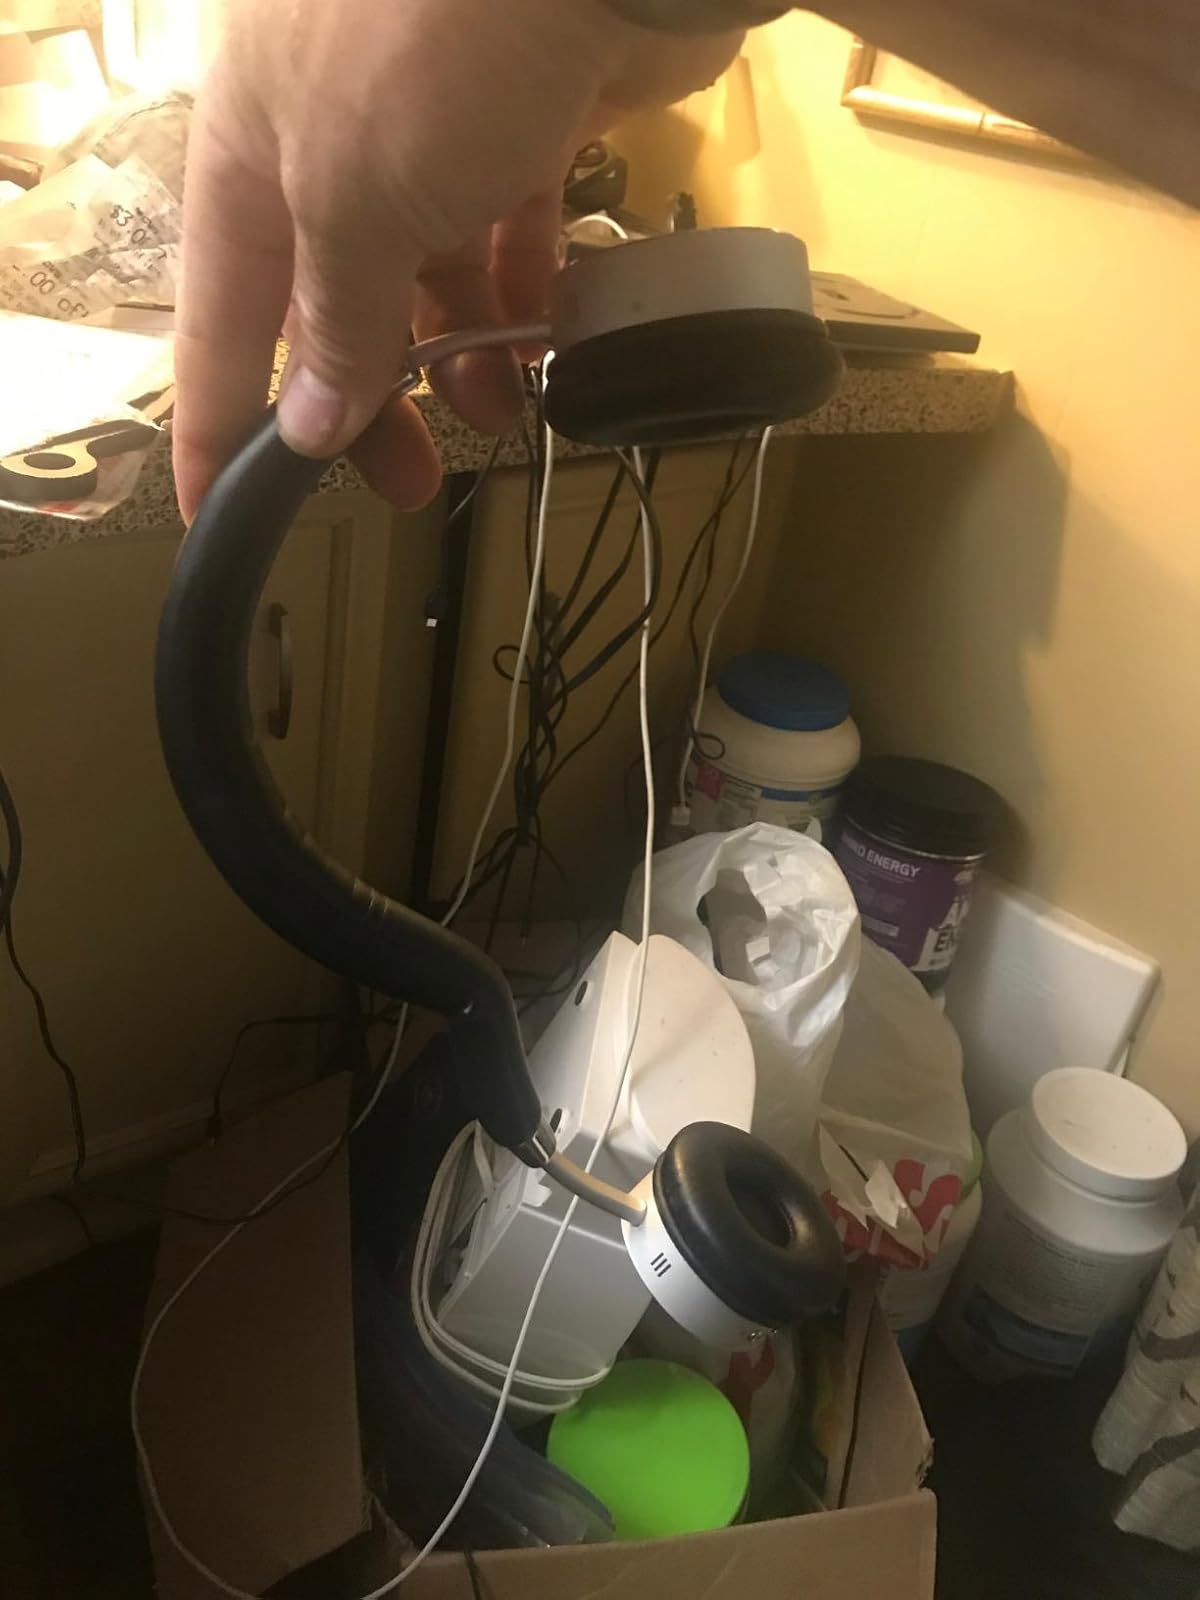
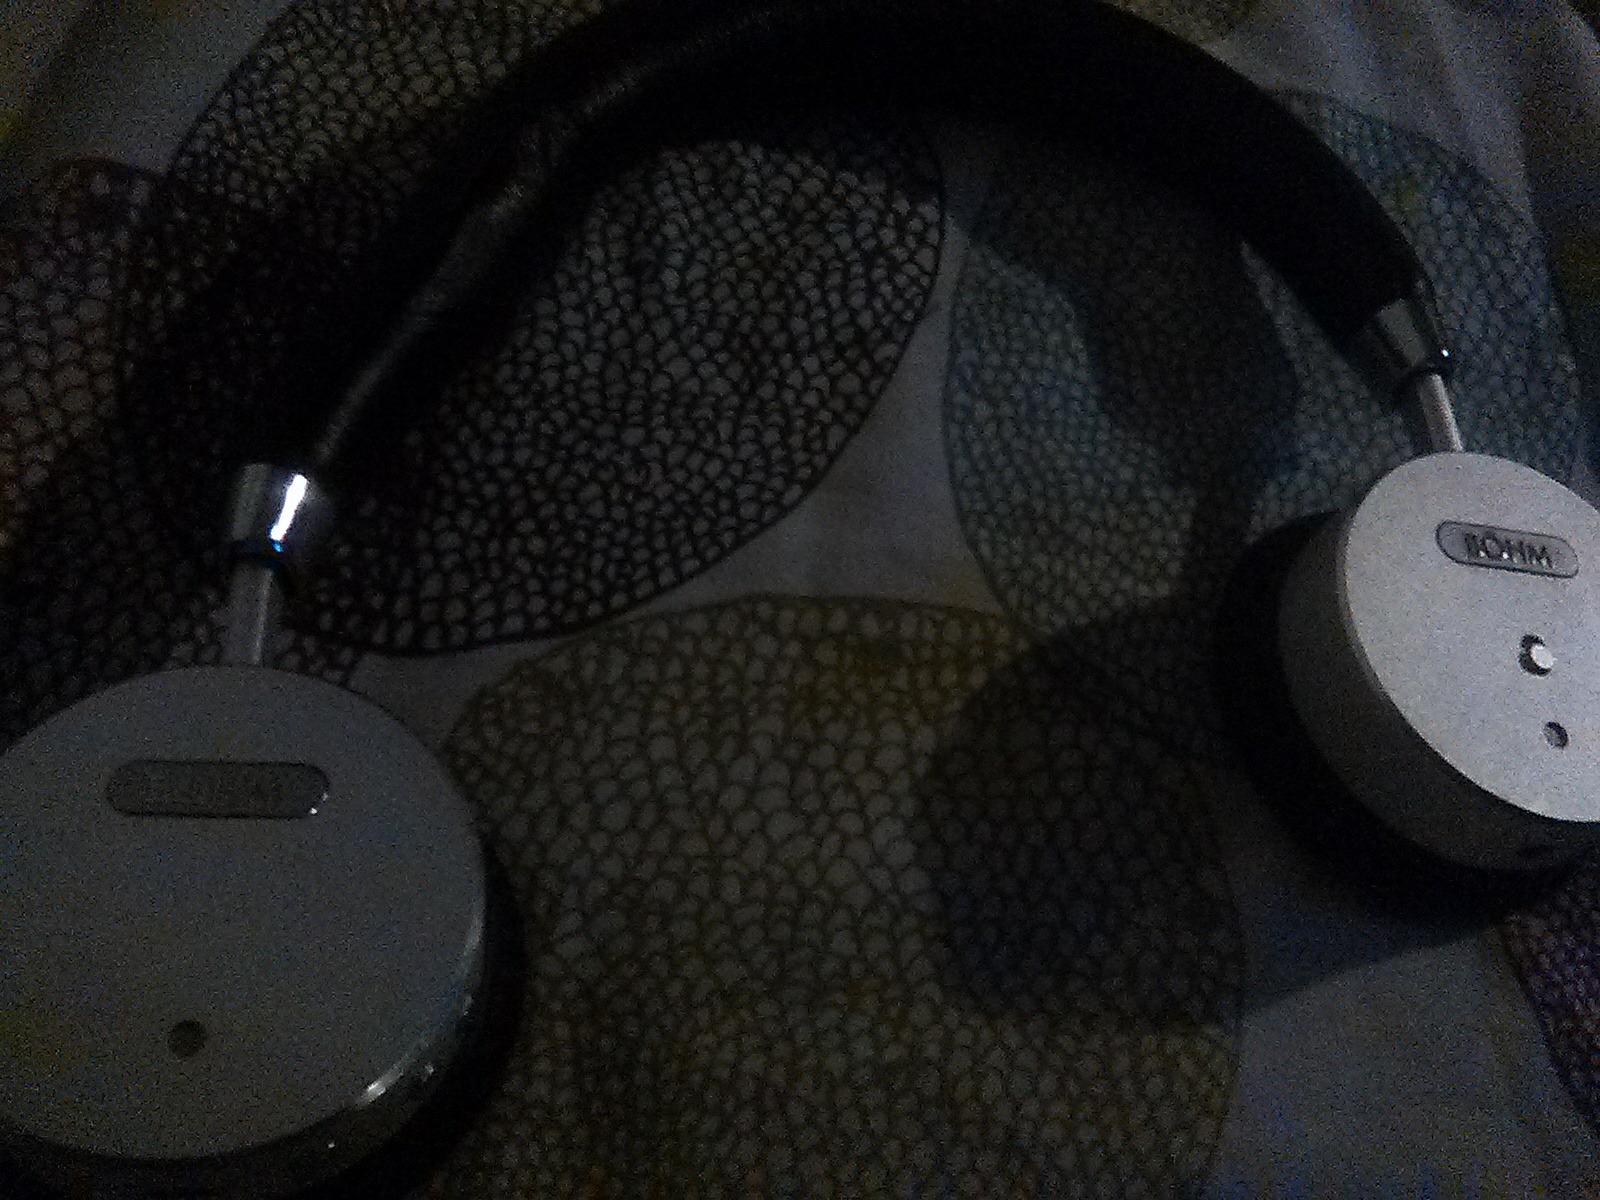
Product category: headphones
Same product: yes